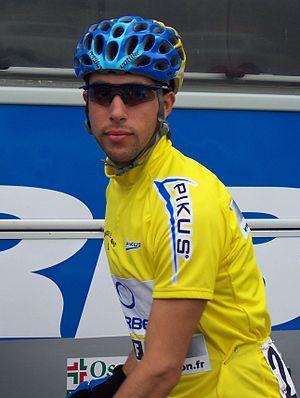
Jonathan Castroviejo, cycliste de l'équipe Orbea, lors de la première étape de la Ronde de l'Isard 2009. La photo a été prise quelques minutes avant le départ, à Saint-Girons (Ariège, France).
Jonathan Castroviejo Nicolás, né le 27 avril 1987 à Getxo, est un coureur cycliste espagnol, membre de l'équipe Ineos.